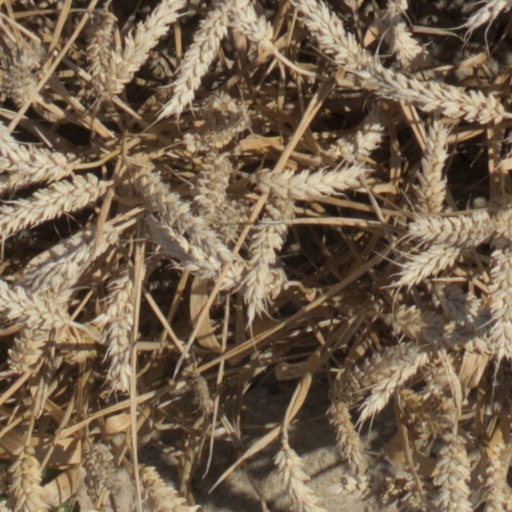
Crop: wheat